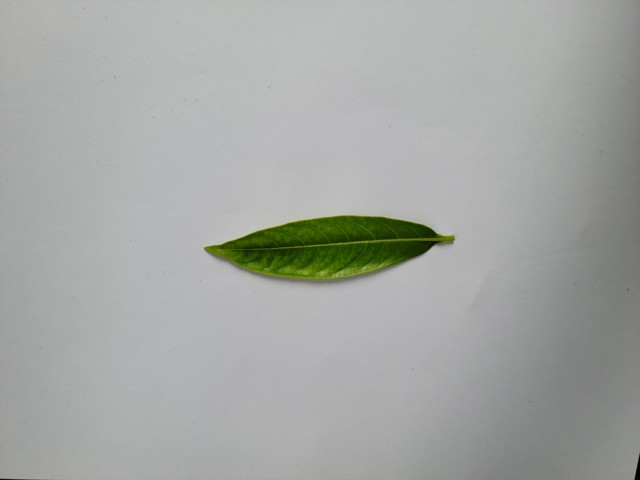
Plant: sarpagandha